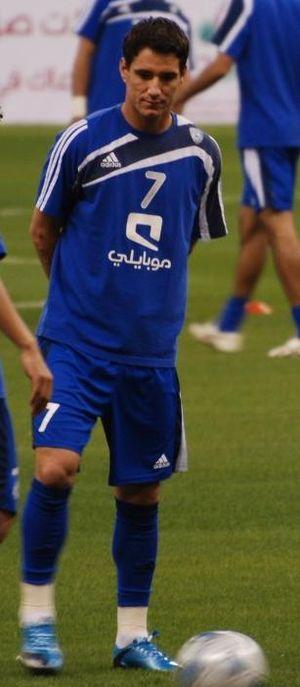
Thiago Neves Augusto, plus connu sous le nom de Thiago Neves, est un footballeur brésilien né le 27 février 1985 à Curitiba. Il joue actuellement à Cruzeiro.